Race Driver: Grid

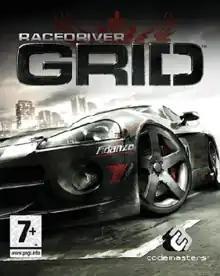
PAL cover art featuring a Dodge Viper SRT-10

Race Driver: Grid, known outside of Europe and Japan as Grid, is a 2008 racing video game developed and published by Codemasters for Microsoft Windows, PlayStation 3, Xbox 360, Nintendo DS, arcade, Java ME and OS X. It is the first game in the "Grid" series.